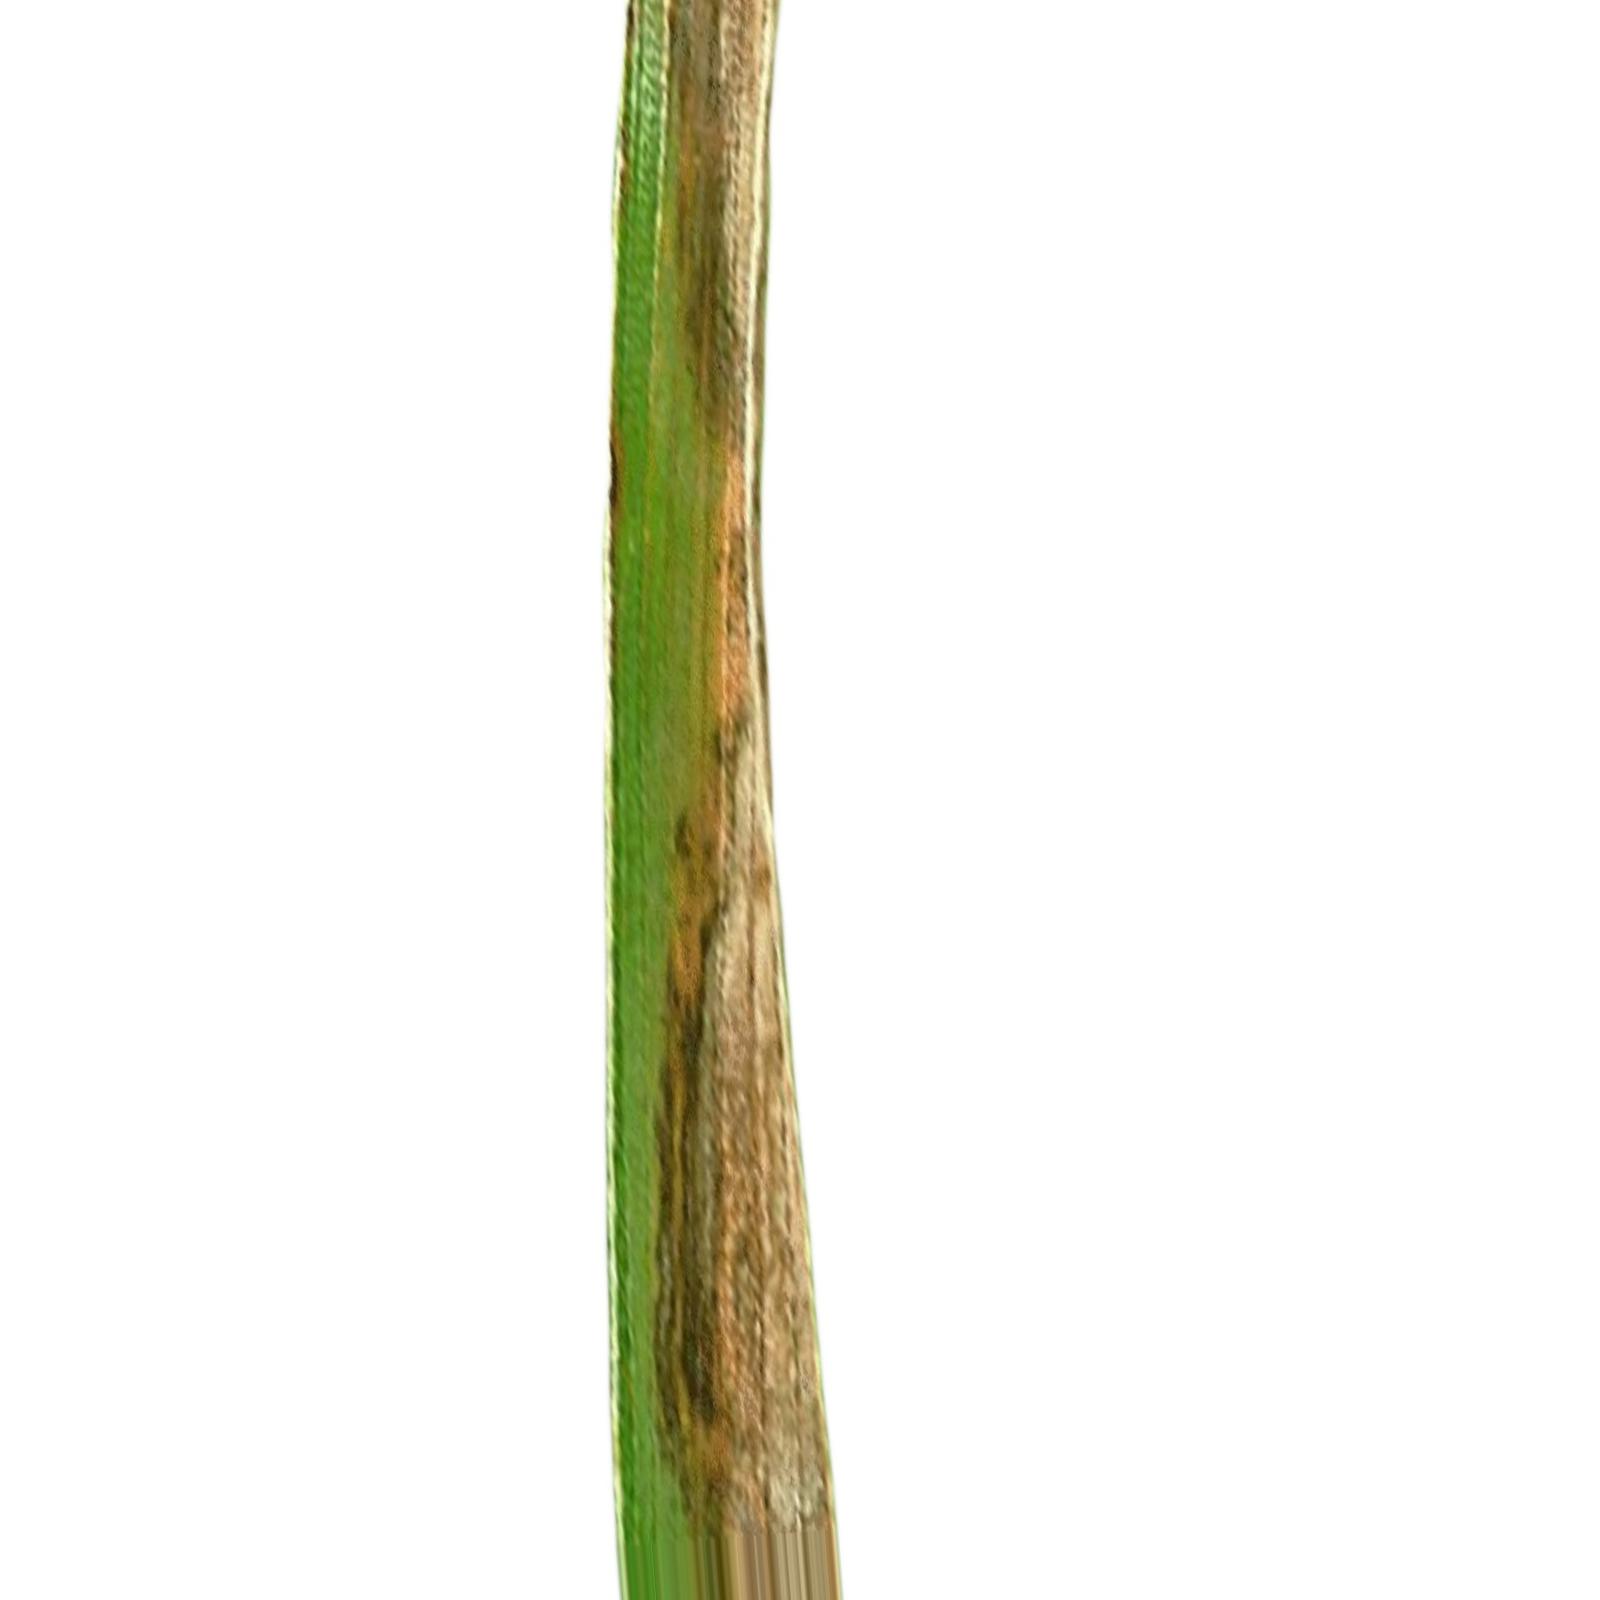
Nhãn: Bệnh Cháy lá ( Leaf scald )